Red kite

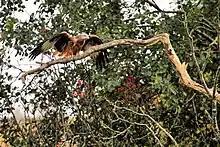
Red kite, Gigrin Farm, Wales

Red kites inhabit broadleaf woodlands, pastures, mixed farmland, valleys and wetland edges, up to at least elevation. They are native to the western Palearctic, with all of the currently known 32,200–37,700 breeding pairs being in Europe. There also used to be breeding populations in western Asia (northern Iran, Syria and Turkey) and northwestern Africa (Algeria, Morocco and Tunisia), but most of these were extirpated in the 19th century or earlier; the only non-European breeding population in recent decades was in Morocco where the last known pair was in 2004. Today it breeds from Portugal and Spain, through the central part of the continent east to European Russia, north to southern Scandinavia, Latvia and the United Kingdom, and south to southern Italy; few if any breeders remain in Balkan. Most red kites that breed in the northern European mainland used to move south or west in winter, typically wintering in Spain and other parts of western Europe with a mild climate, as well as northwestern Africa (Algeria, Morocco and Tunisia) and Turkey. In recent decades, an increasing number of red kites from the northern European mainland have stayed in the region year-round.